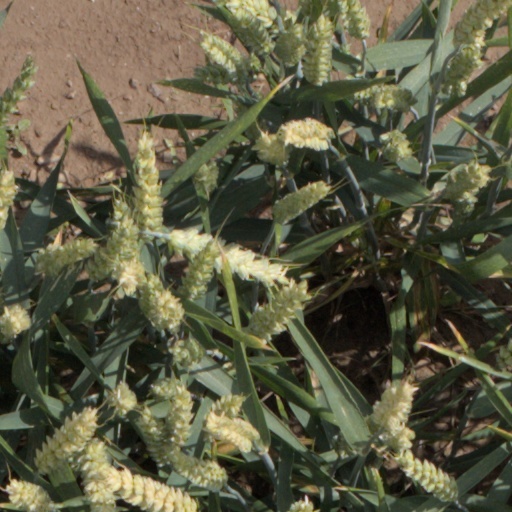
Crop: wheat